Adler 2 Liter

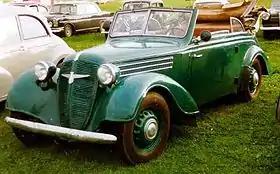
Adler 2-litre cabriolet (1939)

The Adler 2-litre is a medium-sized family car introduced by the Frankfurt based auto-maker, Adler in February 1938, as a replacement for the Adler Trumpf.